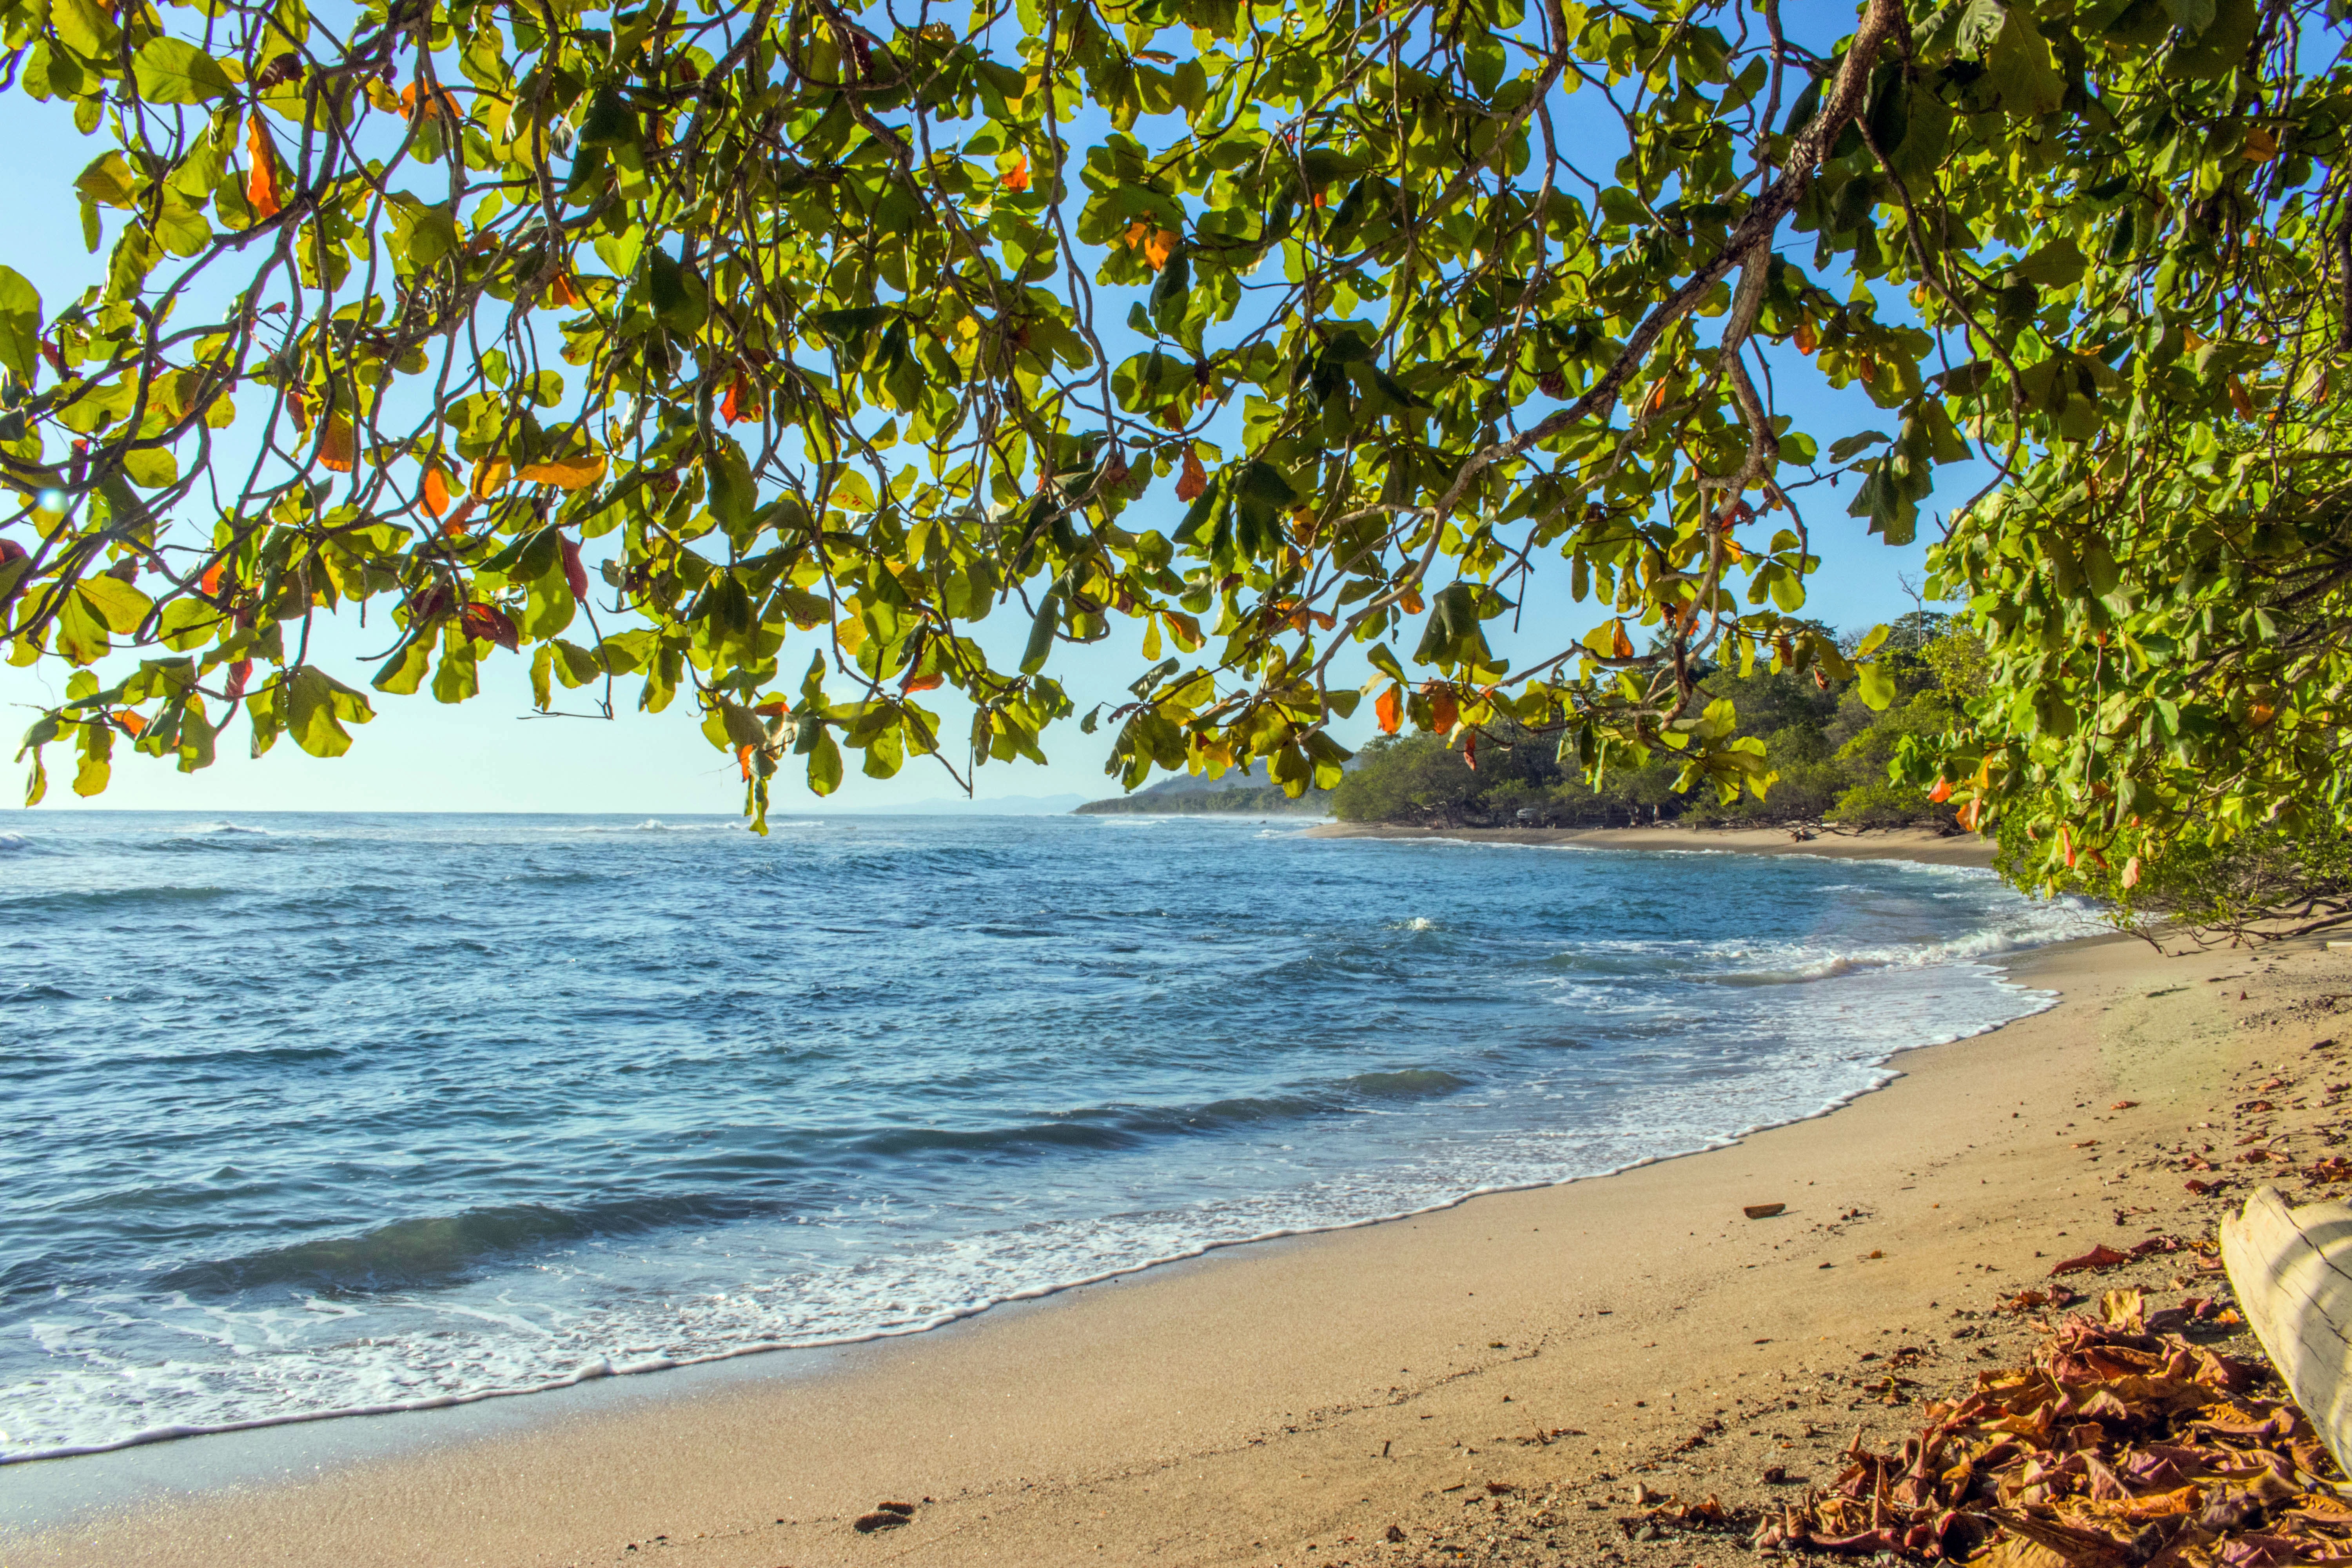
body of water, beach, shore, nature, tree, coast, sea, sky, ocean, natural landscape, natural environment, coastal and oceanic landforms, sand, yellow, bay, water, leaf, woody plant, bank, tropics, wave, plant, vacation, landscape, caribbean, photography, state park, wind wave, tide, deciduous, autumn, tourism, forest